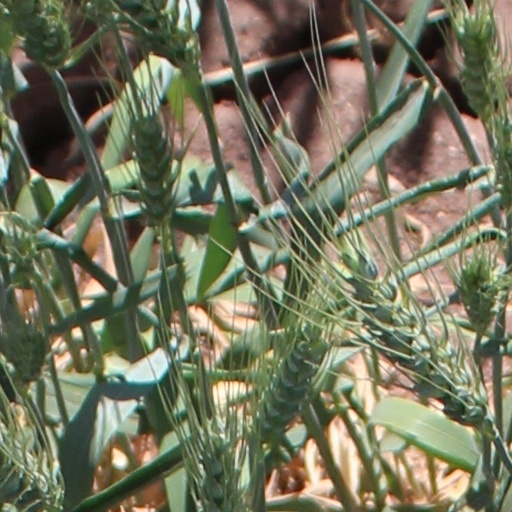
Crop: wheat